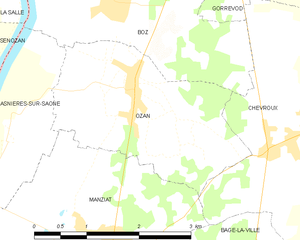
Carte des communes françaises: Ozan